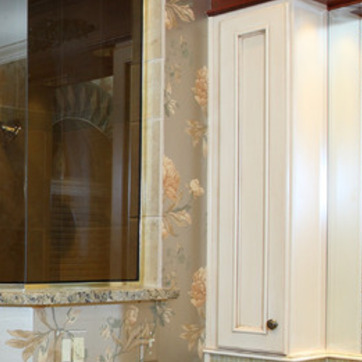
Material: wallpaper